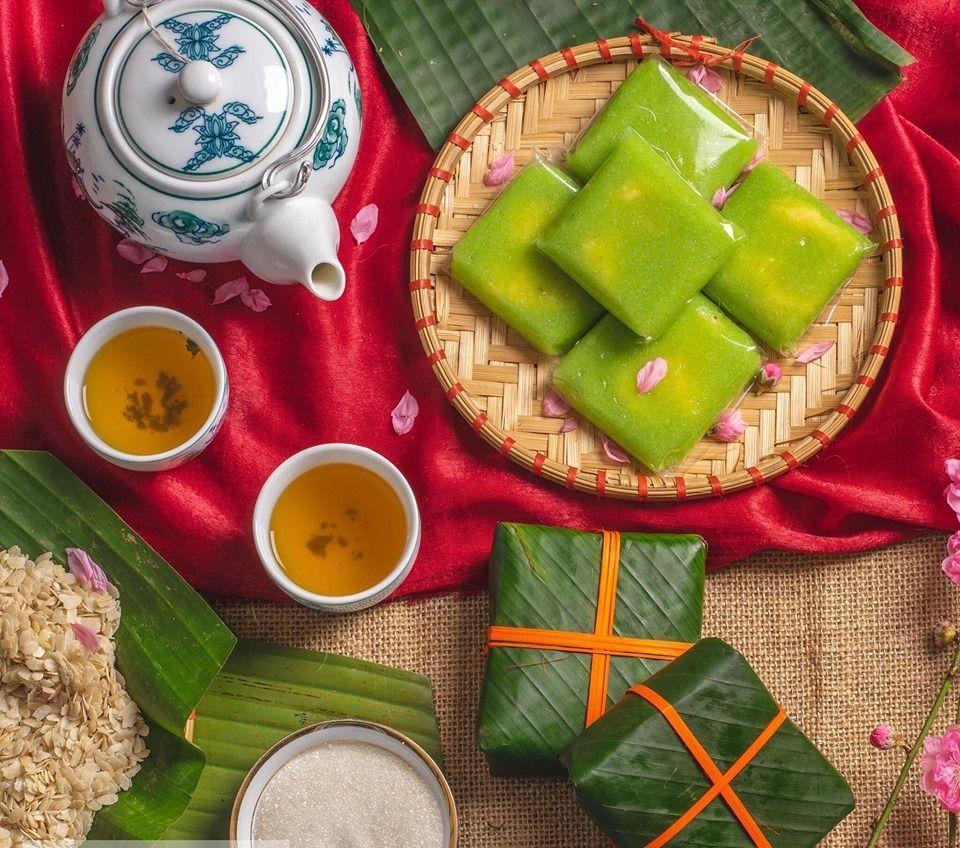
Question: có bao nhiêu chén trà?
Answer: có hai chén trà